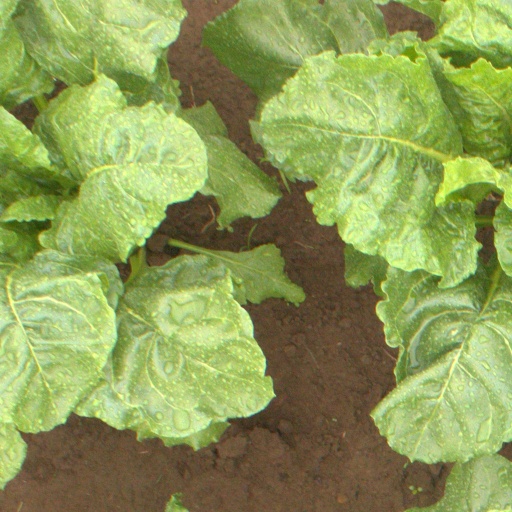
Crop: sugar beet